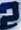
Number: 2